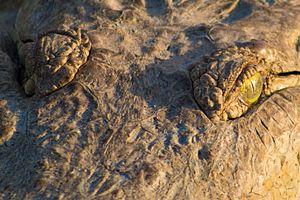
Le Crocodile de l'Orénoque est une espèce de crocodiliens de la famille des Crocodylidae. Il est considéré comme le plus grand prédateur de l'écosystème de l'Orénoque et de ses affluents, et plus généralement comme le plus grand prédateur d'Amérique latine, avec une taille pouvant aller jusqu'à 7 mètres. Il est endémique du bassin de l'Orénoque, situé en Colombie et au Venezuela, et ne fréquente que les eaux douces. Les populations les plus importantes de crocodiles de l'Orénoque se situent au niveau des ríos Cojedes et Capanaparo.